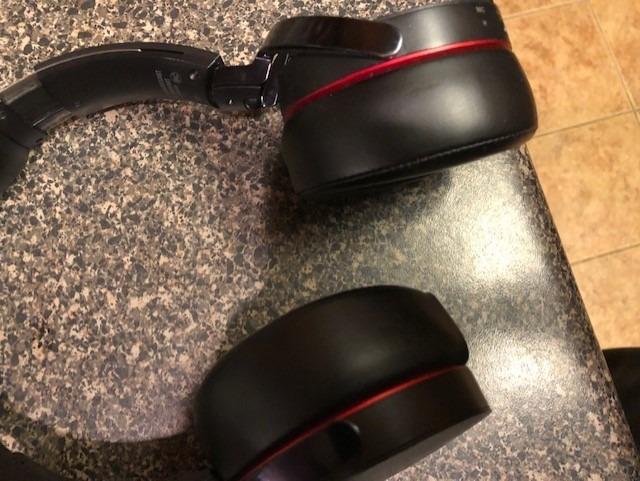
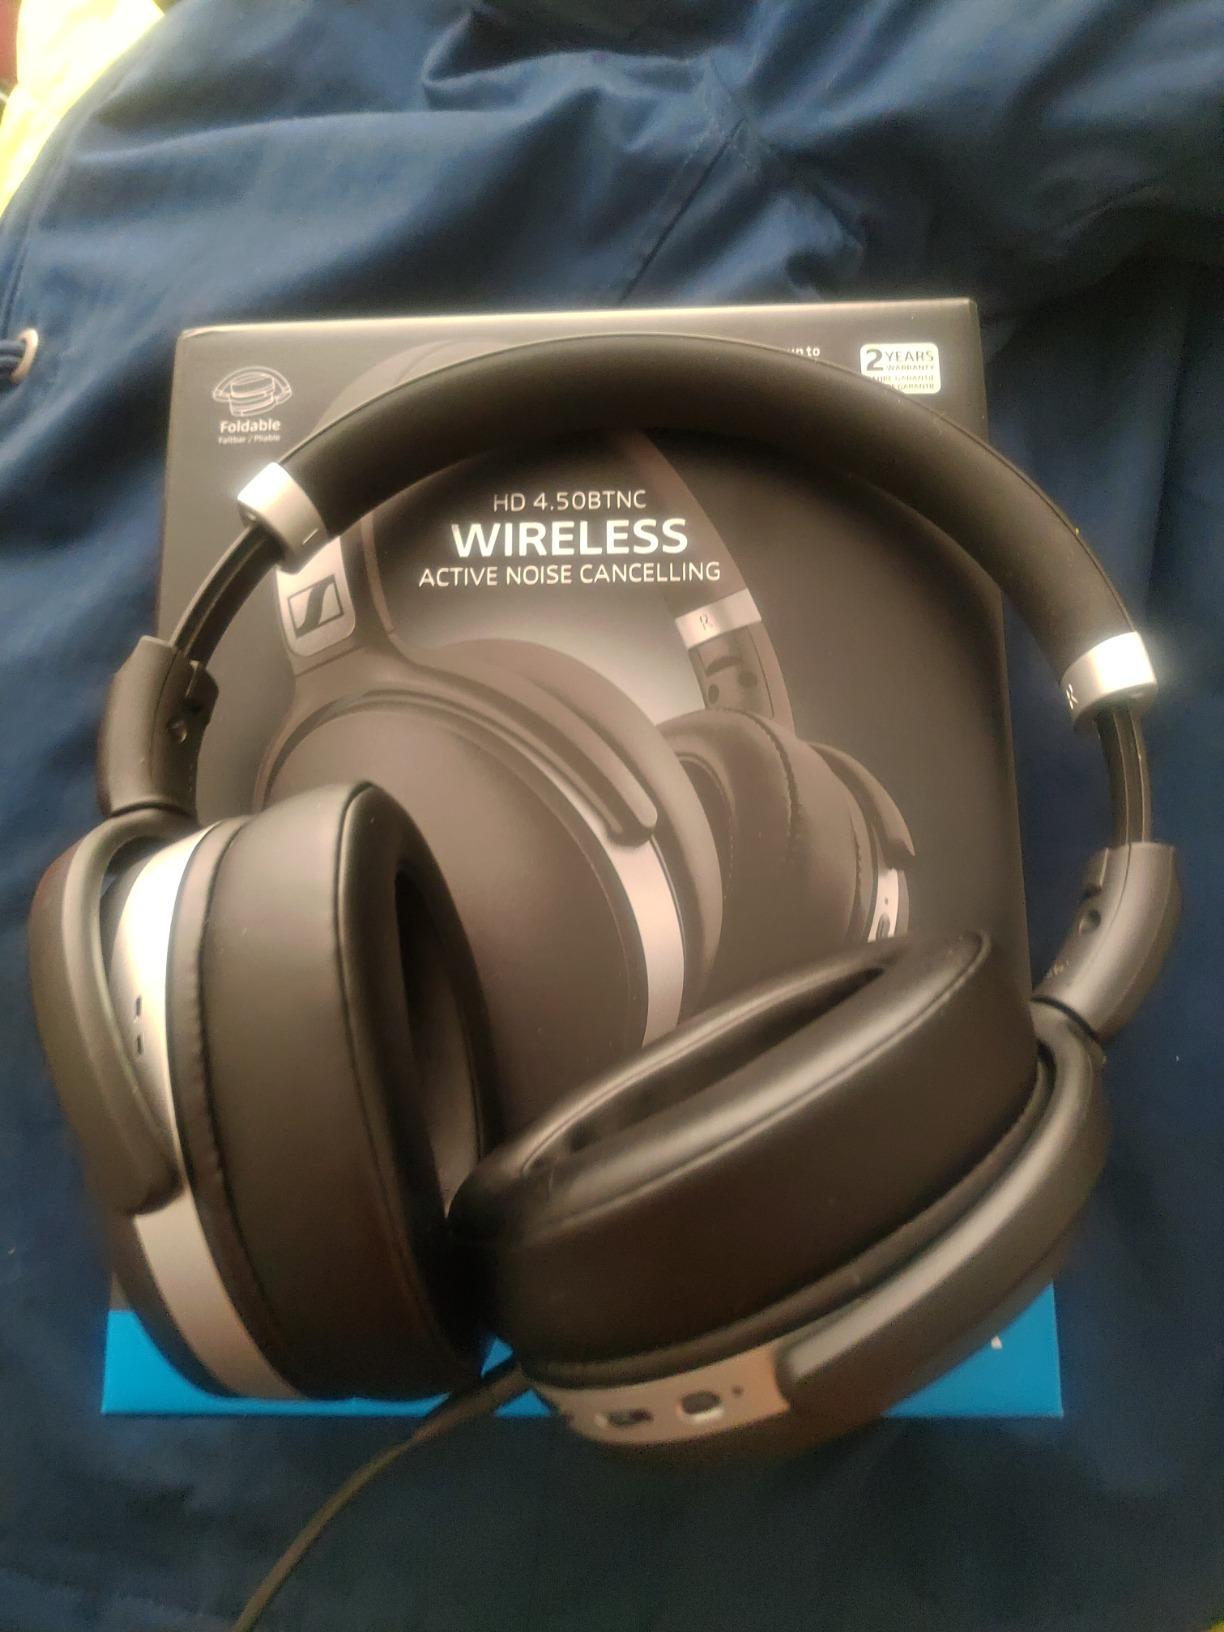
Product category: headphones
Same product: no